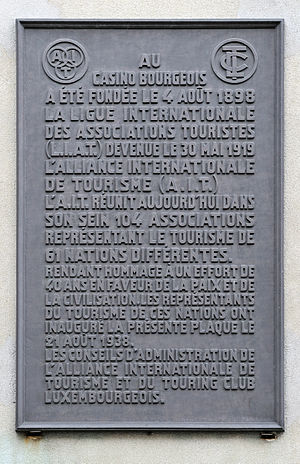
Alliance Internationale de Tourisme
Mindeplade opsat på bygningen, hvor Alliance Internationale de Tourisme blev grundlagt i 1898
Alliance Internationale de Tourisme; forkortet AIT er en ikke-statslig organisation, der repræsenterer det internationale samarbejde mellem automobilklubber og andre nationale touring klubber. Grundlagt i 1898 i Luxembourg, og har sit hovedkvarter i Genève; i 2013, var der 117 medlemsorganisationer i 96 lande.